Battle of Bréville

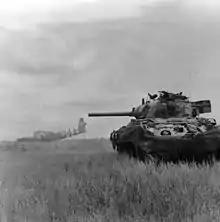
Sherman tank of the 13th/18th Royal Hussars supporting the division, with a Horsa glider in the background

The next German attack was in force, using the 2nd Battalion, 857th Grenadier Regiment, the 1st and 2nd Battalions 858th Grenadier Regiment and several companies of the 744th Grenadier Regiment with tank and armoured car support. They attempted to force a gap in the British lines between the commandos and the 3rd Parachute Brigade to reach Ranville.